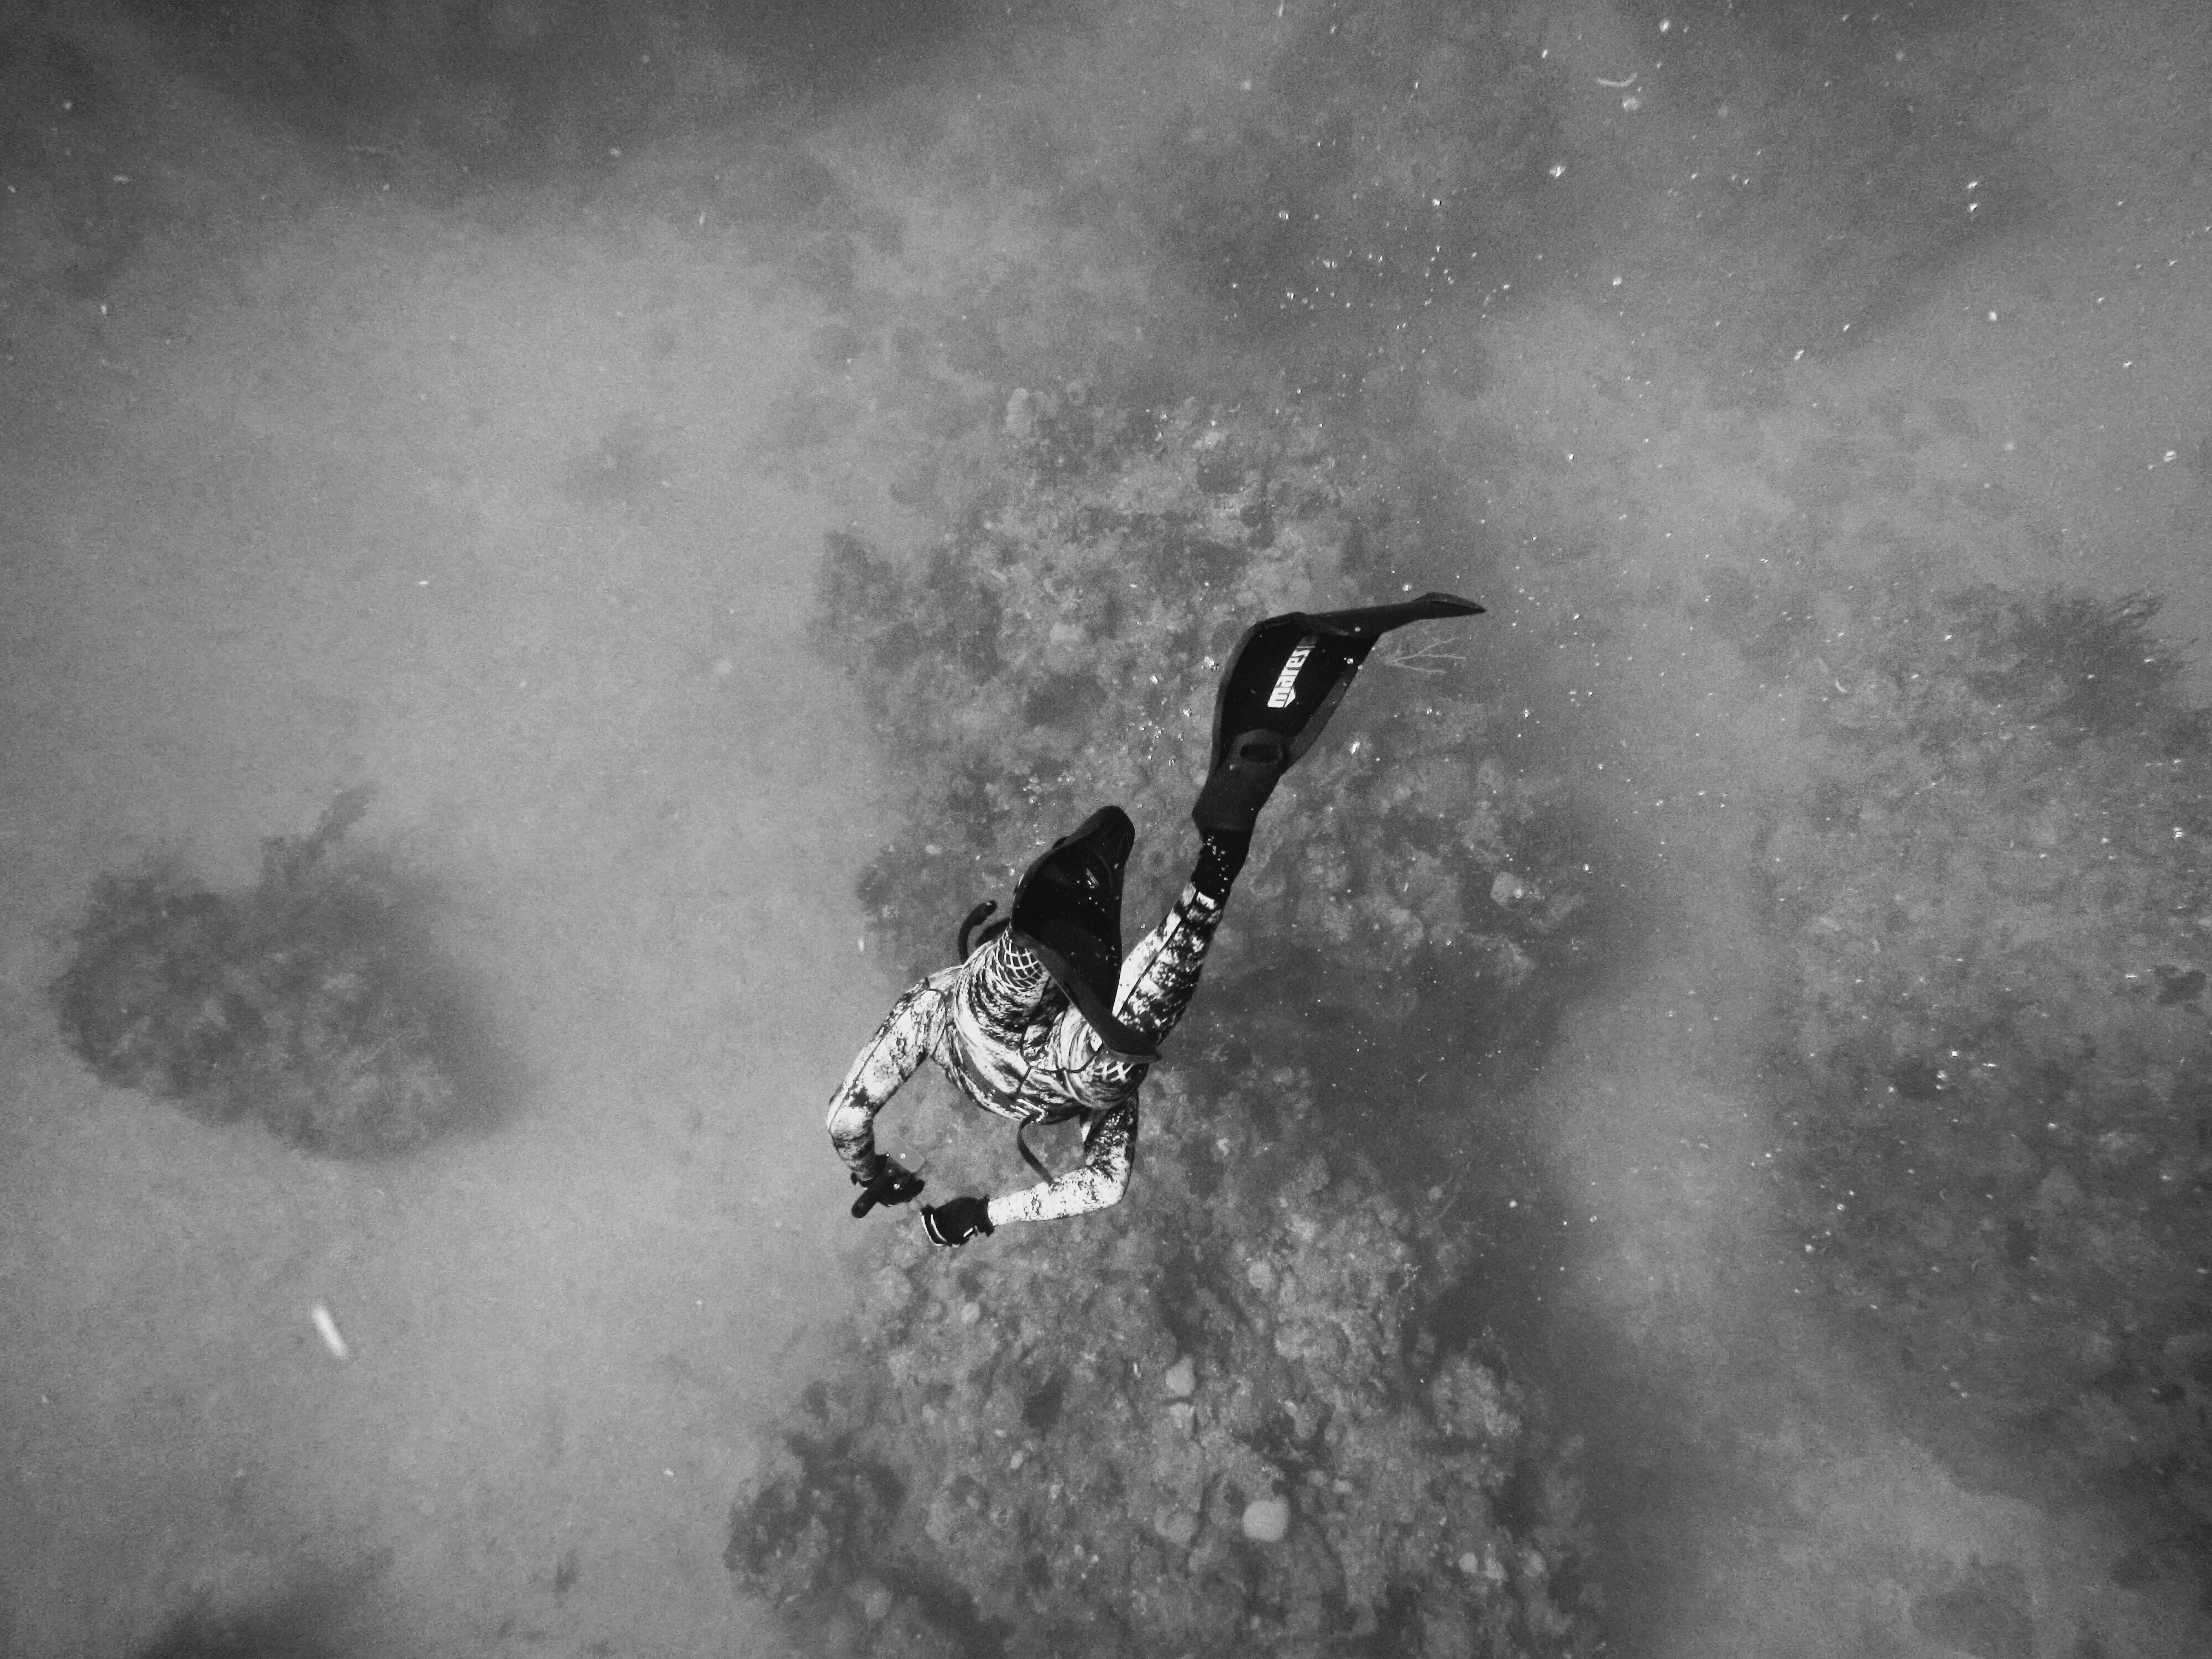
water, snow, winter, cloud, black and white, white, photography, underwater, weather, darkness, black, monochrome, extreme sport, dive, diver, monochrome photography, atmosphere of earth